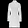
Label: Coat